Distribution of wealth

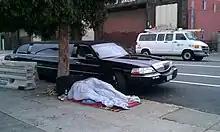
A homeless individual sleeping on the street, next to a limousine

Wealth inequality refers to uneven distribution of wealth among individuals and entities. Although most research depends on written sources, archaeologists and anthropologists often view large houses as occupied by wealthy households. The distribution of contemporaneous house sizes in a society (perhaps analyzed using the Gini coefficient) then can regarded as a measure of wealth inequality. This approach has been used at least since 2014 and has shown, for example, that ancient wealth disparities in Eurasia were greater than those in North America and in Mesoamerica following the earliest Neolithic period.